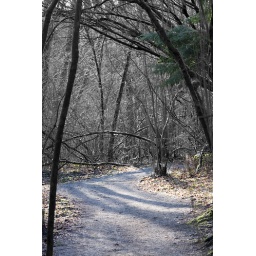
I am playing in Photoshop and kept the colour on the trail and tree and applied black &amp;amp; white to the rest.